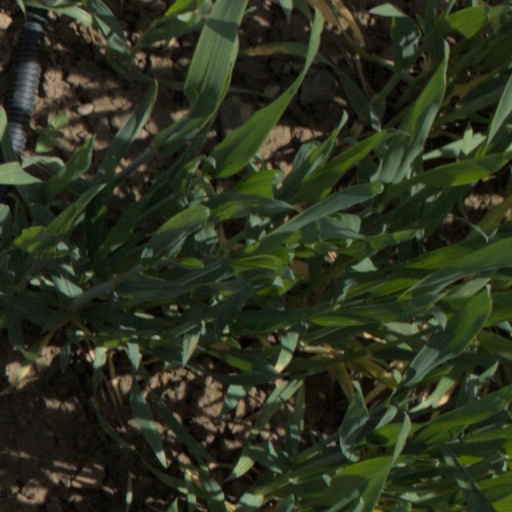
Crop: wheat